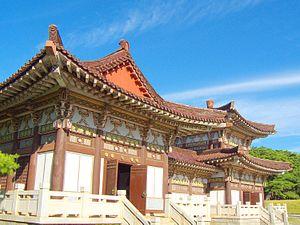
Le tombeau du roi Tongmyŏng, en hangul 동명왕릉, en hanja 東明王陵 est un mausolée situé dans l'arrondissement de Ryokpho de la ville de Pyongyang, capitale de la Corée du Nord. D'après la tradition, y repose depuis l'an 427 le roi Jumong, aussi appelé Tongmyong, fondateur du royaume de Koguryo, le plus septentrional des Trois Royaumes de Corée. Il consiste en un tumulus de pierre, à l'intérieur duquel il est possible de voir 104 fresques lotiformes. Aux alentours du tombeau se trouvent dix-neuf tombeaux de seigneurs vassaux.
Les trésors nationaux de Corée du Nord sont un ensemble d'objets, de bâtiments et de sites reconnus pour leur valeur historique ou artistique.